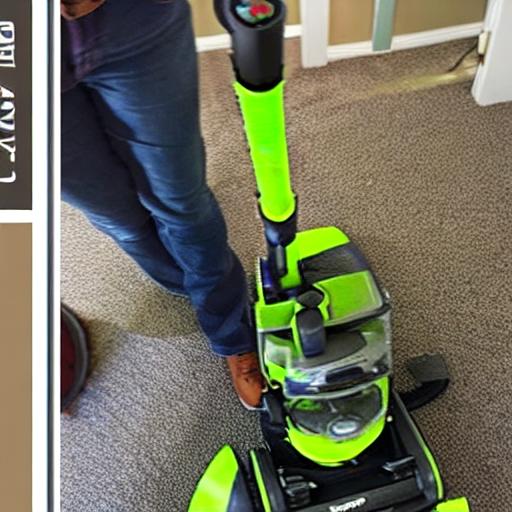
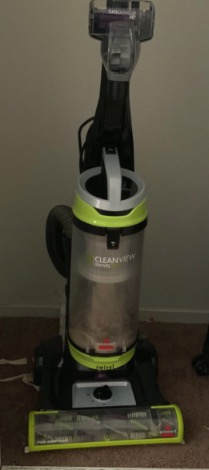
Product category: items_vacuum
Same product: no